Gregory Žatkovich

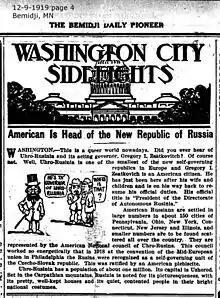
Gregory Žatkovich, Gov. of Ruthenia

The declared reasons for his resignation were the unkept promises, dissatisfaction with the untruthful borders inside Czechoslovakia, but primarily the fact Tomáš Garrigue Masaryk did not want to grant autonomy to Carpathian Ruthenia.